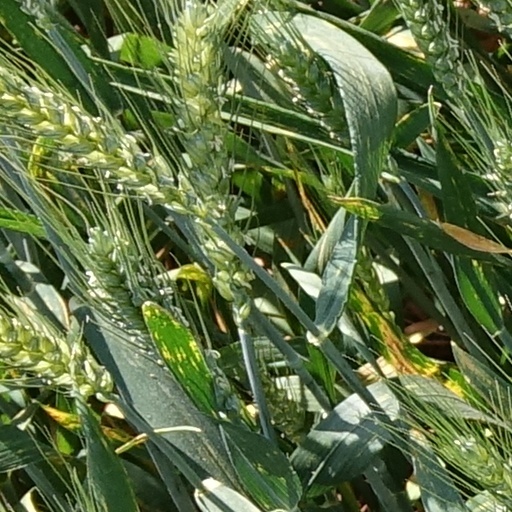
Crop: wheat